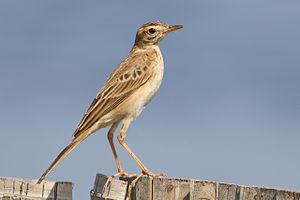
Le Pipit de Richard est une espèce de passereaux appartenant à la famille des Motacillidae.